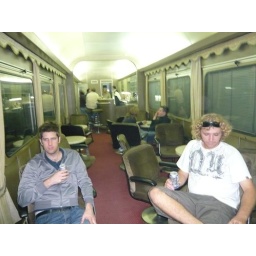
We were very excited by our luxury overnight train cabins ... and this classic 70's drinks car